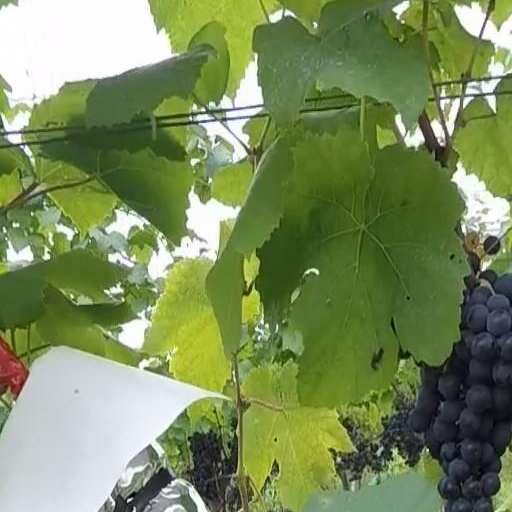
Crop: grape